2008 NCAA Division I men's basketball tournament

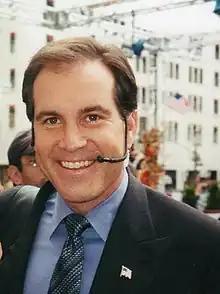
Jim Nantz, CBS Sports television announcer for the 2008 Final Four along with Billy Packer

For the 27th consecutive year, CBS Sports telecast the tournament, and for the 18th consecutive year, broadcast every game in the main bracket from the first round to the championship, as Jim Nantz and Billy Packer called the Final Four. ESPN carried the 64th-seed opening-round game between Coppin State and Mount St. Mary's on March 18, with Brent Musburger, Steve Lavin and Erin Andrews serving as the announcing team, as the network has done the opening-round game since 2002.